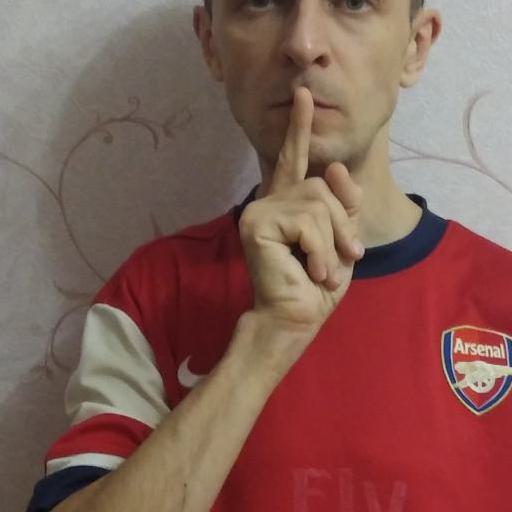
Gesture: mute